Henriette Rath

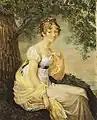
Self-portrait, c. 1800

Henriette Rath (11 May 1772 - 24 November 1856) was a Swiss portrait artist who worked in enamel and oil painting. She was a pupil of Jean-Baptiste Isabey and the first woman to be made an honorary member of the Société des Arts. Rath worked and exhibited in Russia, France and Switzerland. Through an inheritance from her brother and the sale of several of her artworks, Rath and her sister founded the Musée Rath, a museum of art in Geneva, Switzerland, which remains open to the present day.